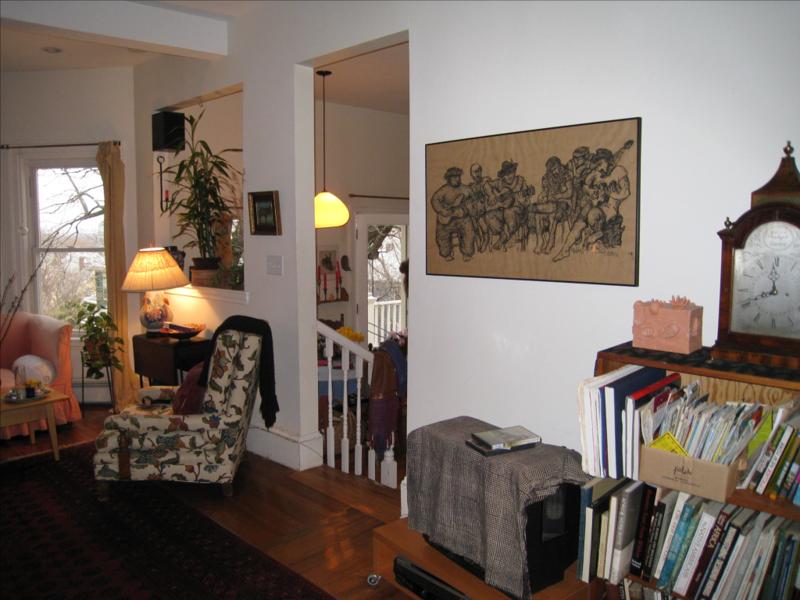
question: 室内の壁はどんな色をしていますか？
answer: 白色

question: 天井は何色ですか？
answer: 白色

question: 本棚はいくつありますか？
answer: １個

question: 外の景色は何箇所から見えていますか？
answer: ２箇所

question: 照明器具は何箇所点灯していますか？
answer: ２箇所

question: テレビは何色ですか？
answer: 黒色

question: テレビ台は何色ですか？
answer: 茶色

question: 床は何色ですか？
answer: 茶色